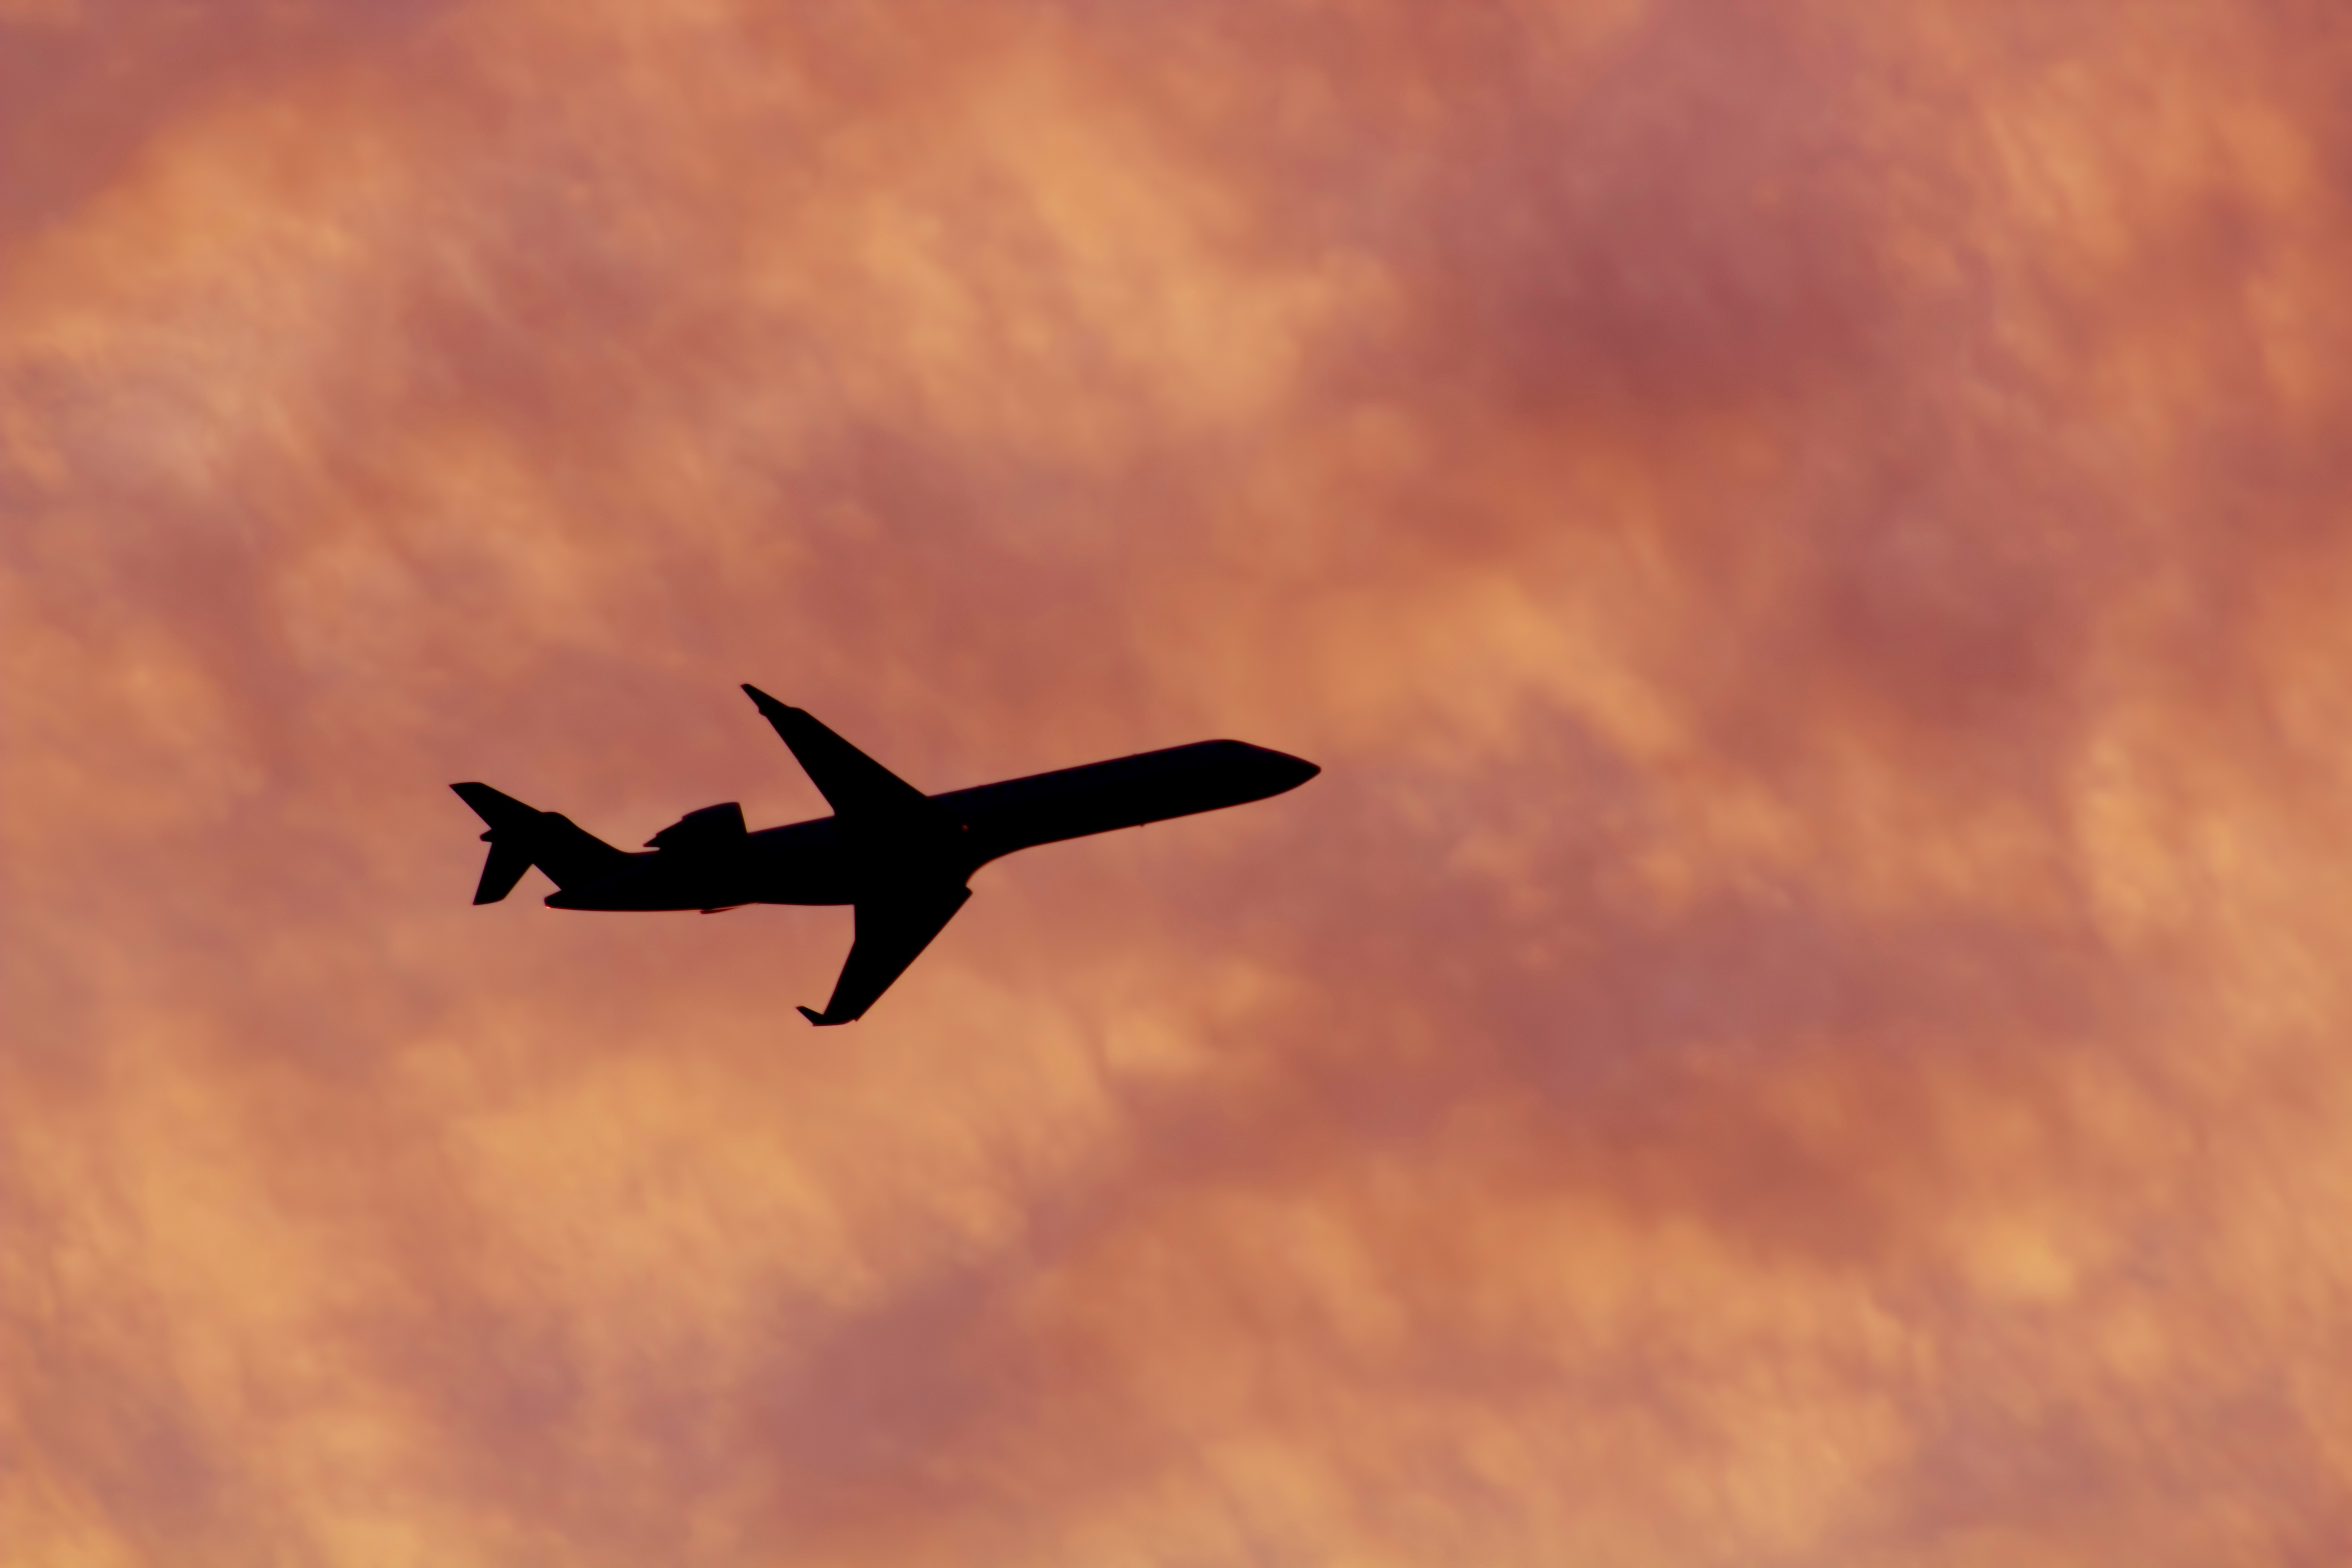
wing, cloud, sky, sunset, morning, airplane, aircraft, vehicle, aviation, flight, atmosphere of earth